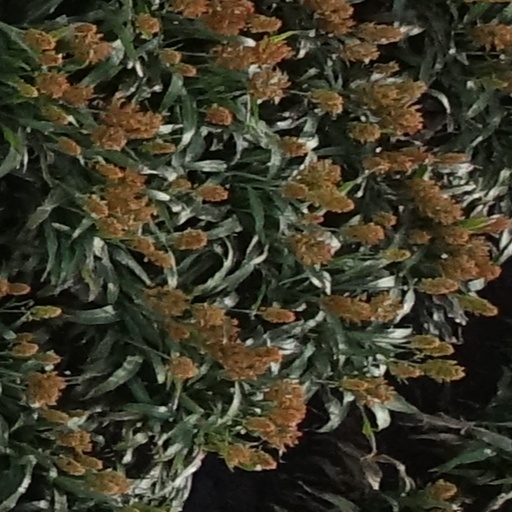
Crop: sorghum